Triptis–Marxgrün railway

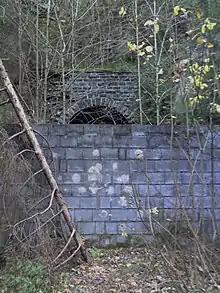
Entrance to the Kesselfels tunnel, 2008

On the Bavarian side after the Second World War the only significant use of the line between Lichtenberg and Marxgrün was for local goods traffic. Since 23 May 1971 even that was withdrawn and the line closed. Shortly before Hölle station the siding of Wiede was installed which for a long time was used to transport carbonic acid made at the Wiede acid works served by the siding.